Tifariti

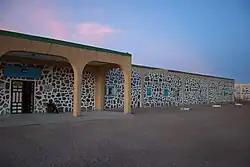
Navarra hospital in Tifariti, Western Sahara. (December 3, 2009).

In April 1999, the Navarra Hospital was inaugurated. It was built up with the collaboration of solidarity associations from that Spanish autonomous community. In January 2001, the patients and equipment of the hospital were evacuated, because of the threat of a restarting of the war. Finally, in February 2006, the hospital was re-opened.